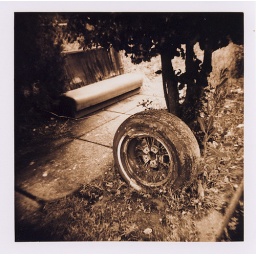
This scene was found on he sidewalk in front of a house in Northeast Portland near my house.